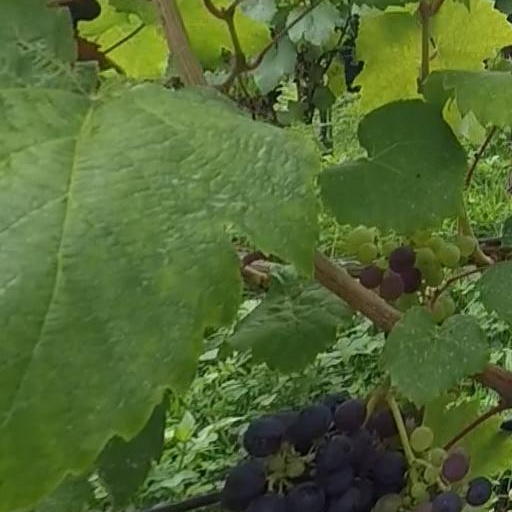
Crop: grape